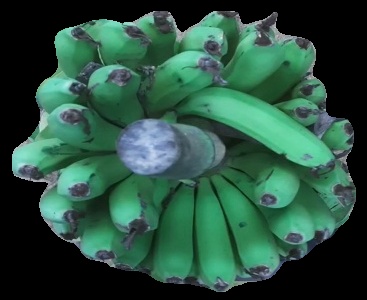
Variety: pachbale
Grade: grade2